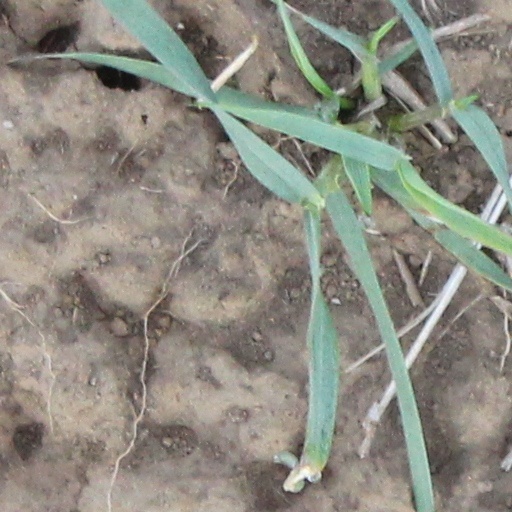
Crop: wheat